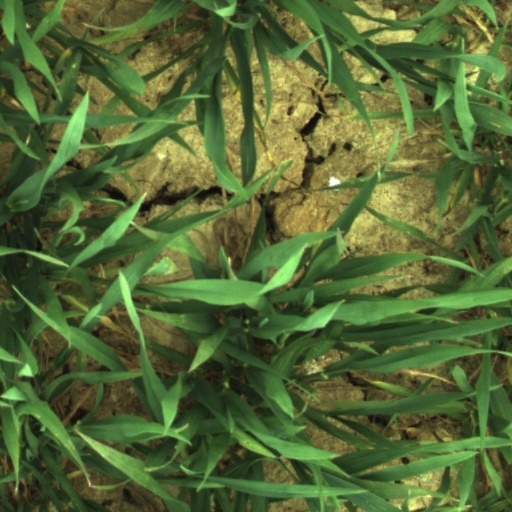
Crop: wheat